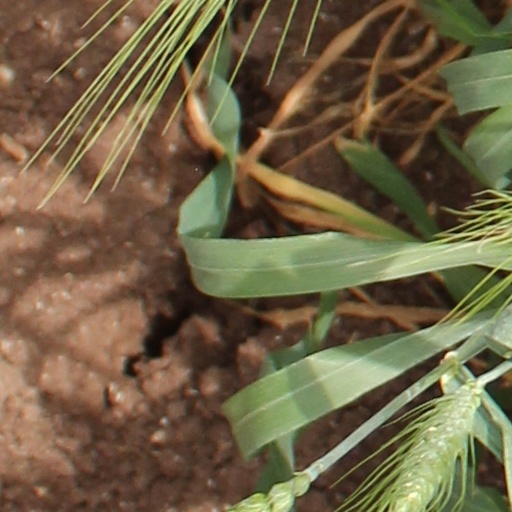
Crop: wheat